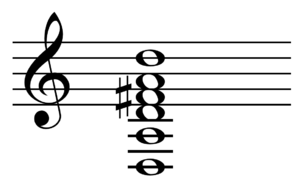
Guitarstemning / Tuninger / Andre tuninger / Open D
Tonerne i en åben D
Guitarstemning betyder at stemme en guitar.